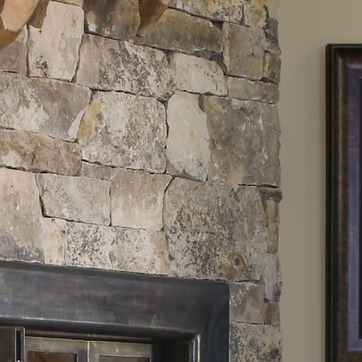
Material: stone